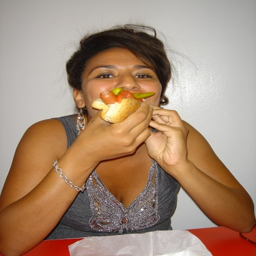
A woman is sitting at a table eating a sandwich.
A woman that is sitting at a table with a hot dog.
Woman eating a big hot dog on a bun.
a woman sits at a table and eats a hot dog
A woman is taking a bite of a large sandwich.